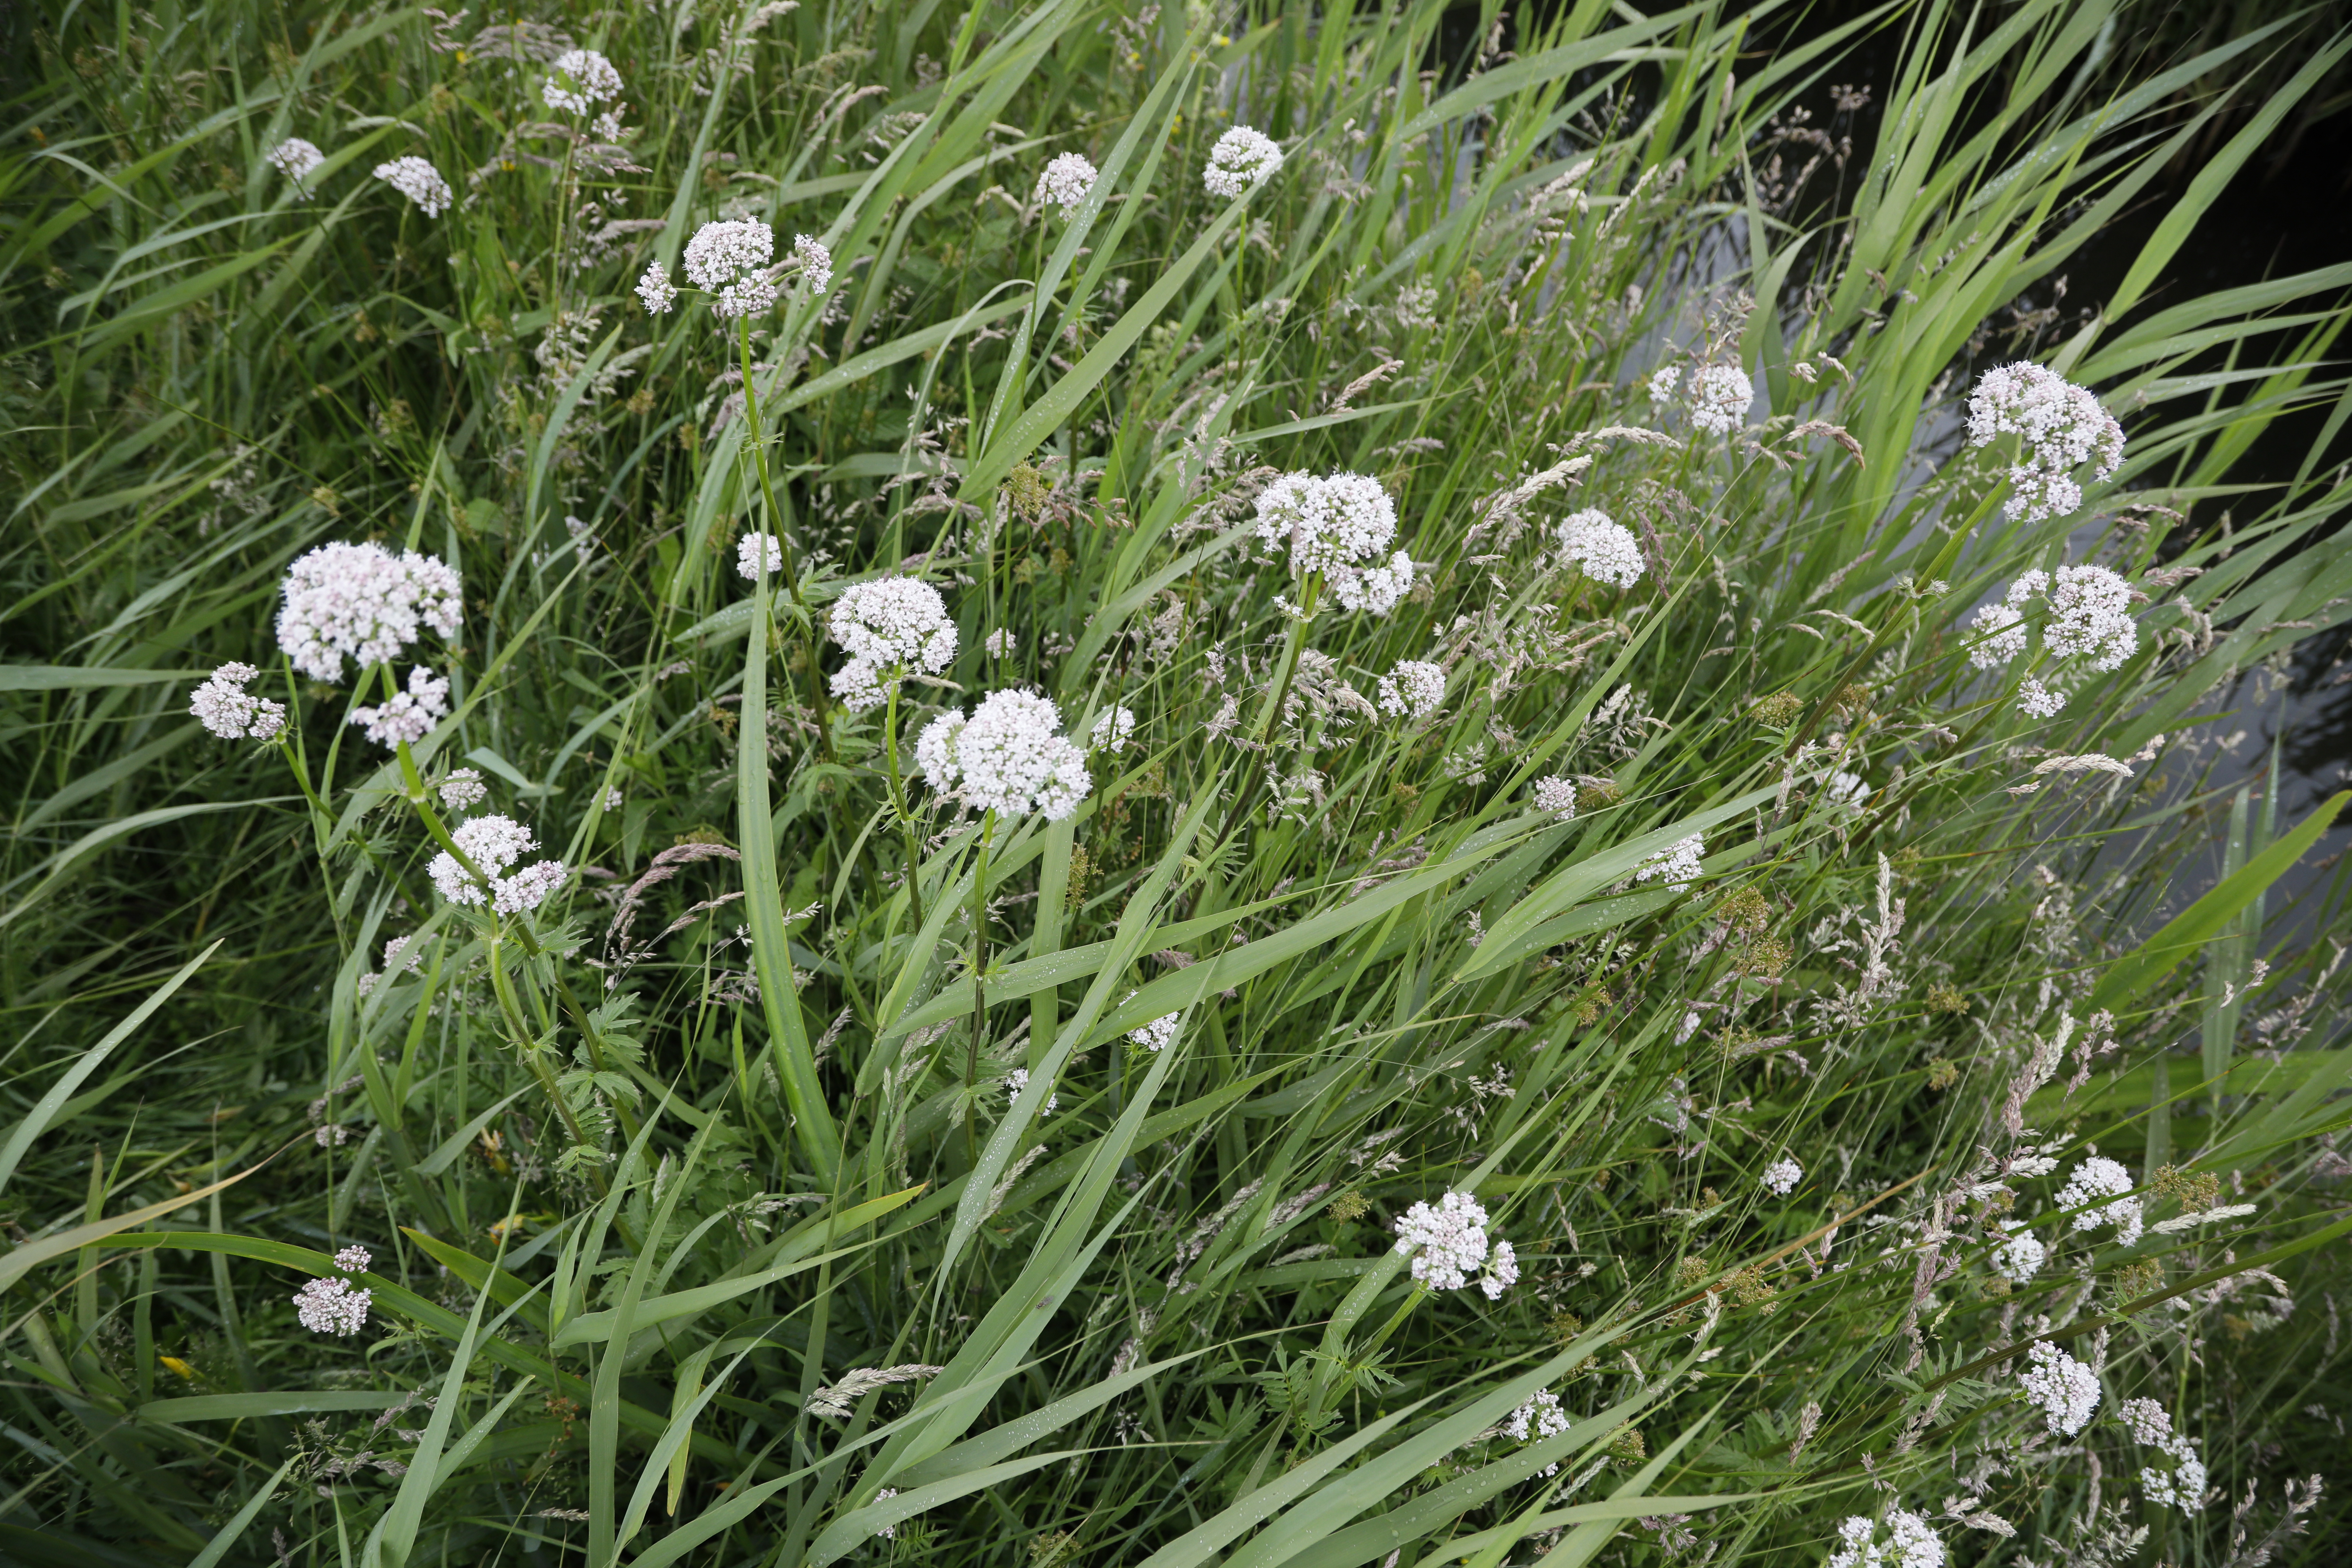
Plant species: Valeriana officinalis